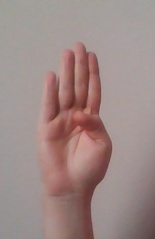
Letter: kaaf